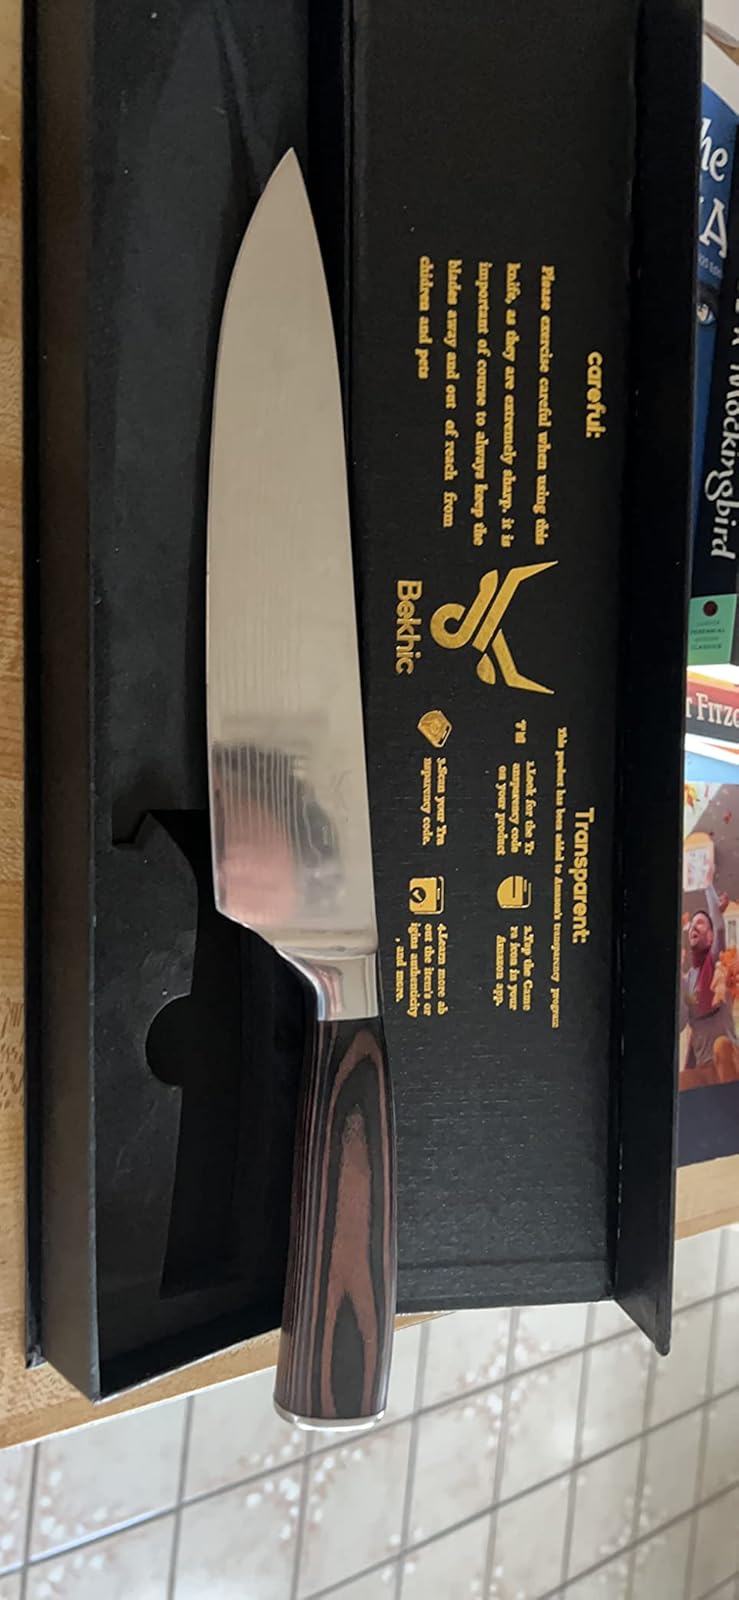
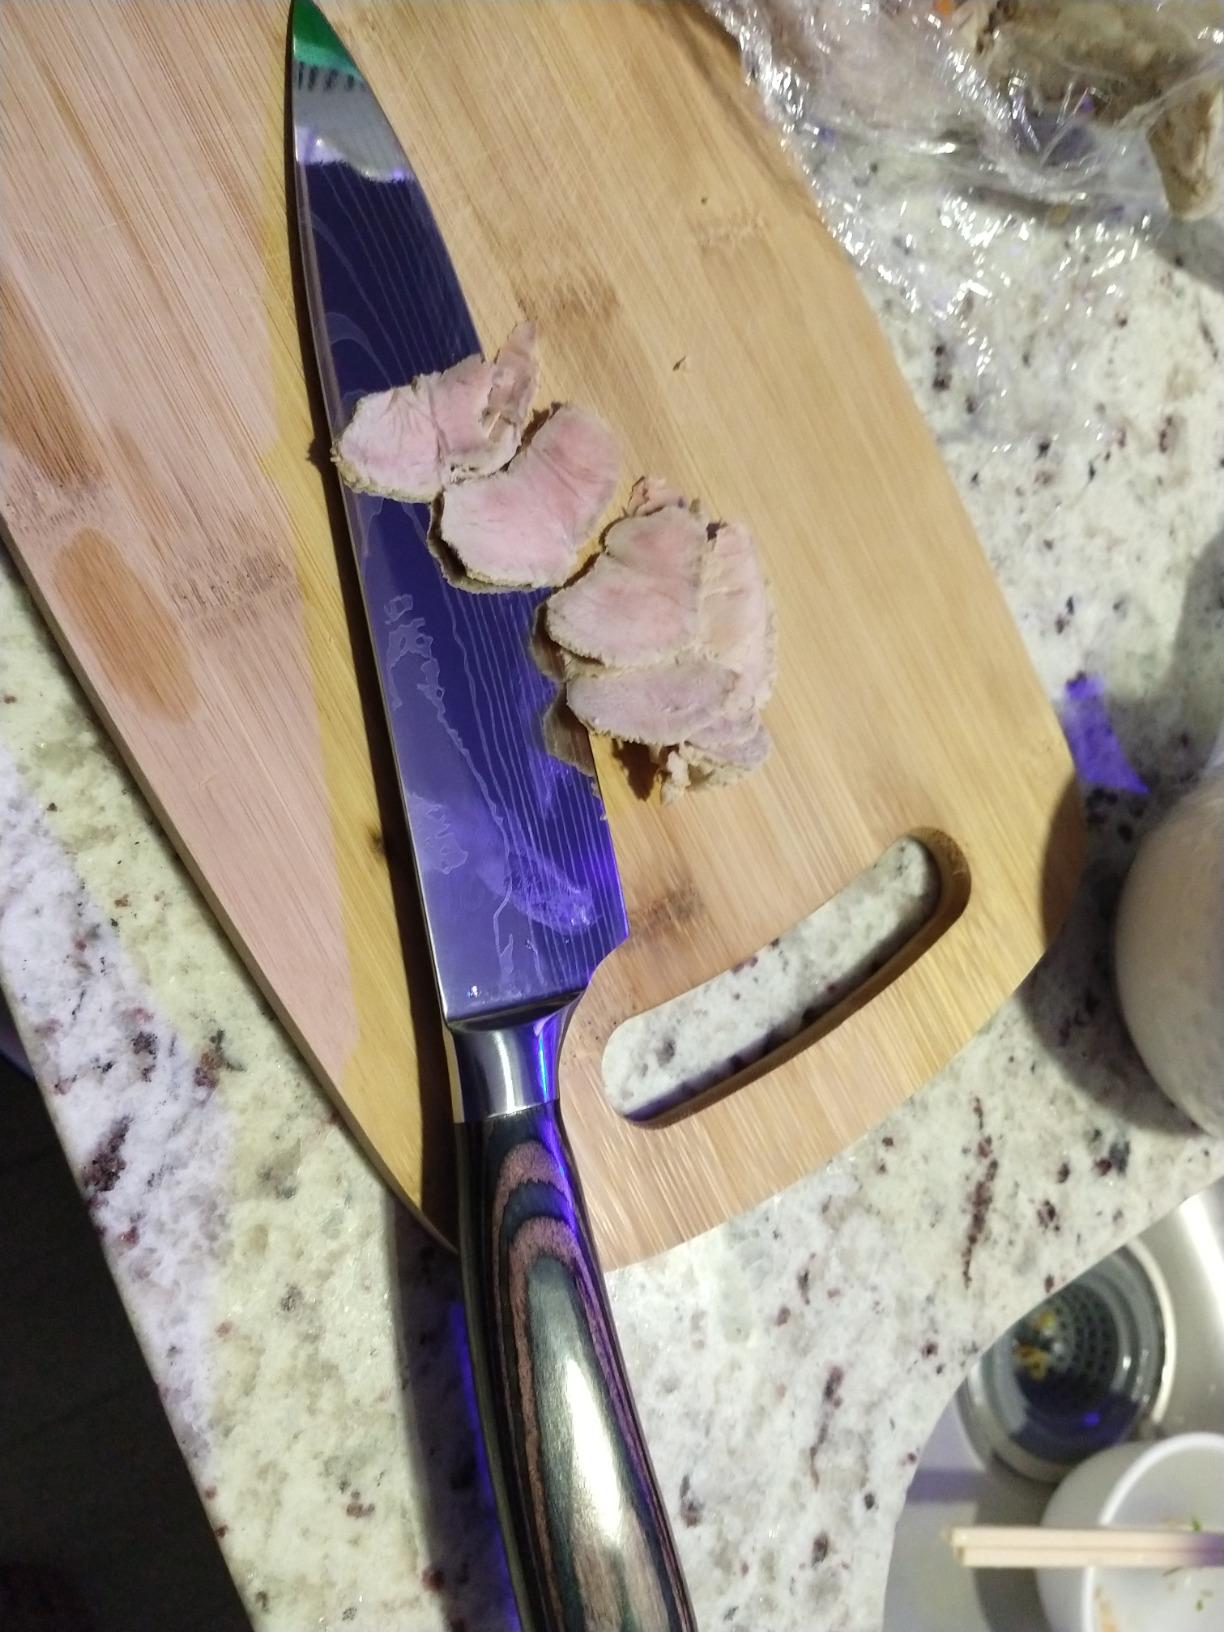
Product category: items_knife
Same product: no